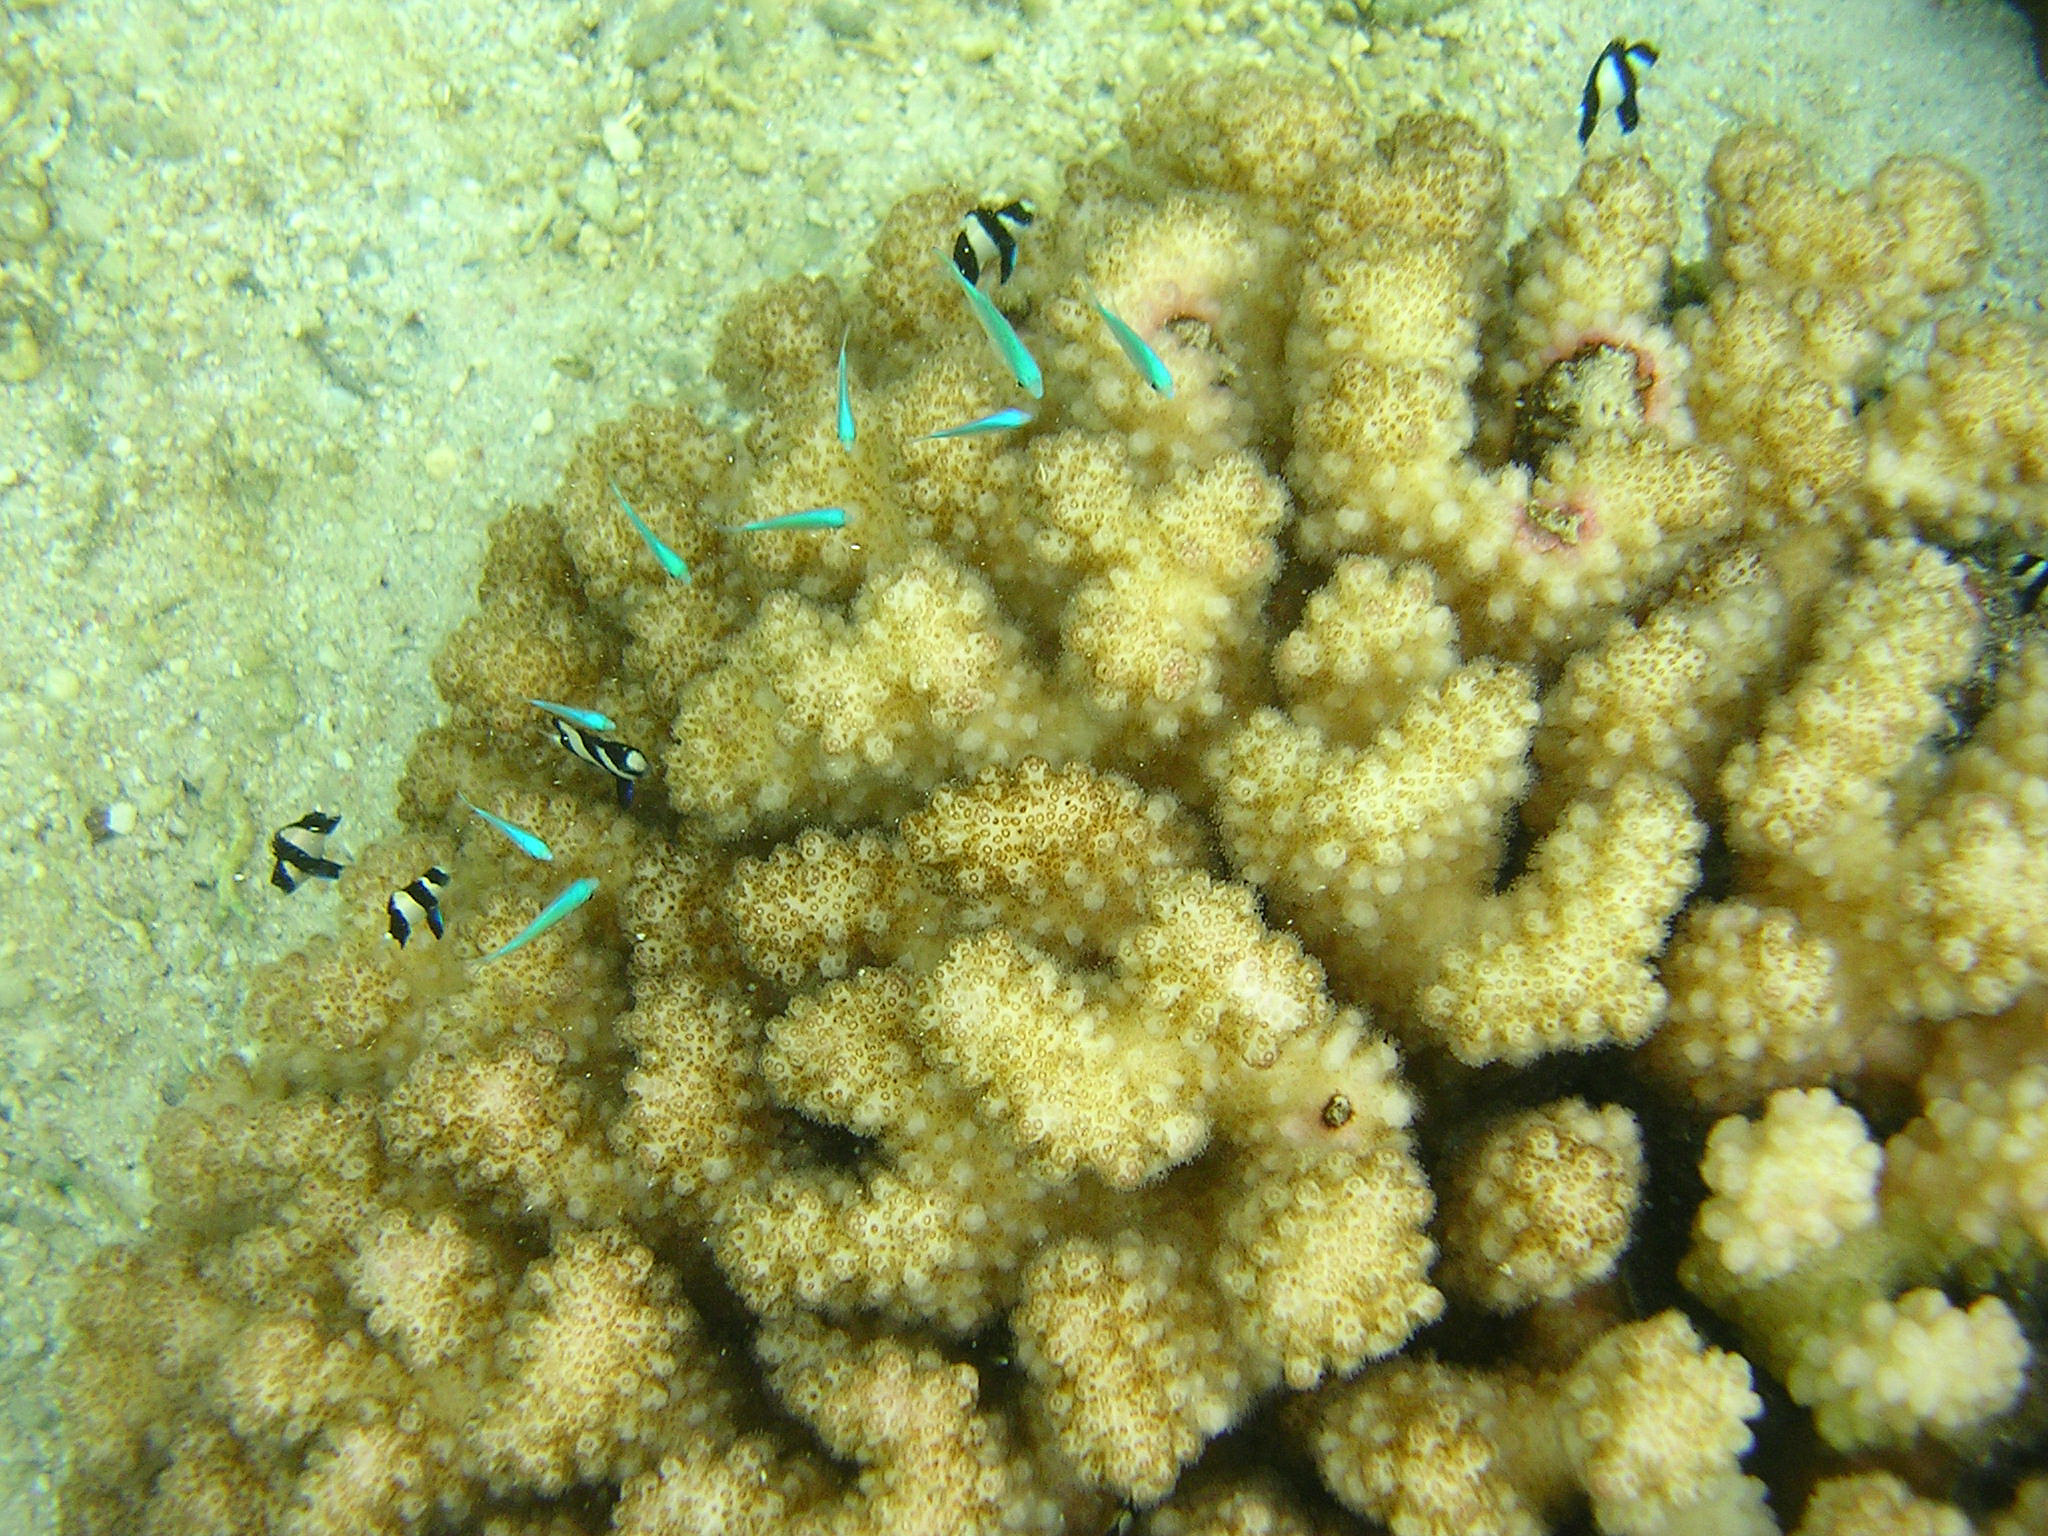
Chromis viridis (Blue-green Chromis)